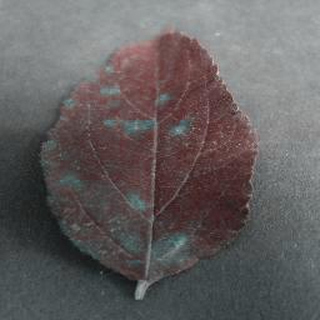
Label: apple_cedar_apple_rust